Arturo Arredondo

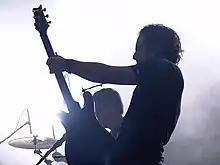
Arturo Arredondo

Arturo Arredondo, known by stage name Arthur White (born March 23, 1983), is a Mexican musician, composer, vocalist and producer, best known as the guitarist and vocalist of the PANDA. He is also a founding member and vocalist of Desierto Drive. Arturo has also co-founded the merchandising company Negro Pasión, an online shop based on selling official merchandise for Latin American artists